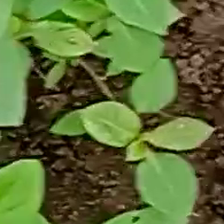
Weed species: Moti_dudhi(Euphorbia_geneculata_L)